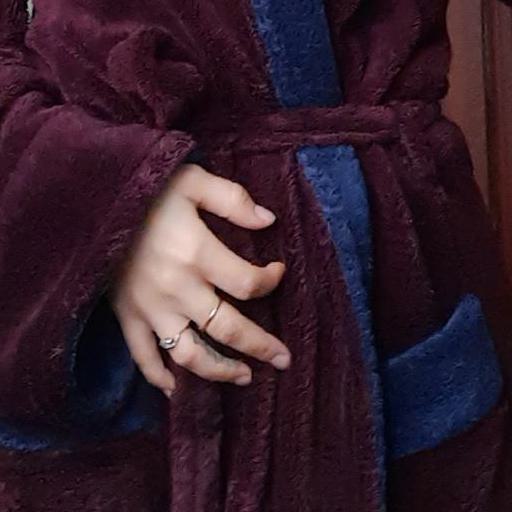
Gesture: no_gesture